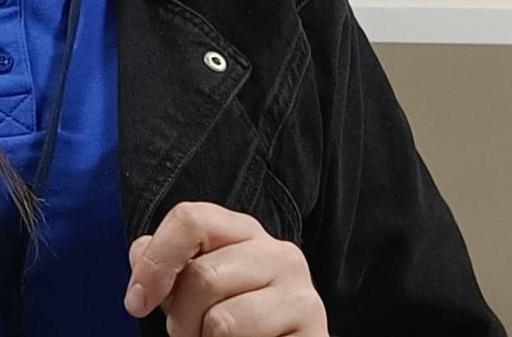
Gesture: no_gesture